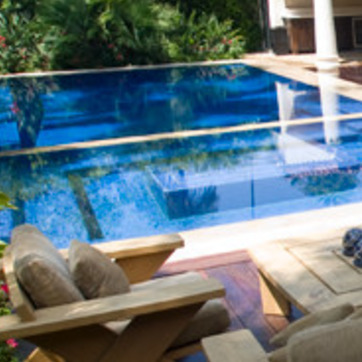
Material: water